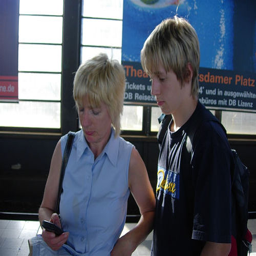
A man and woman looking at a cell phone.
a woman and a man stare at a phone
Mother and son are in a train station looking at a cellphone.
Two people standing while one watches the other text.
A woman is looking at her phone while a boy looks over her shoulder.